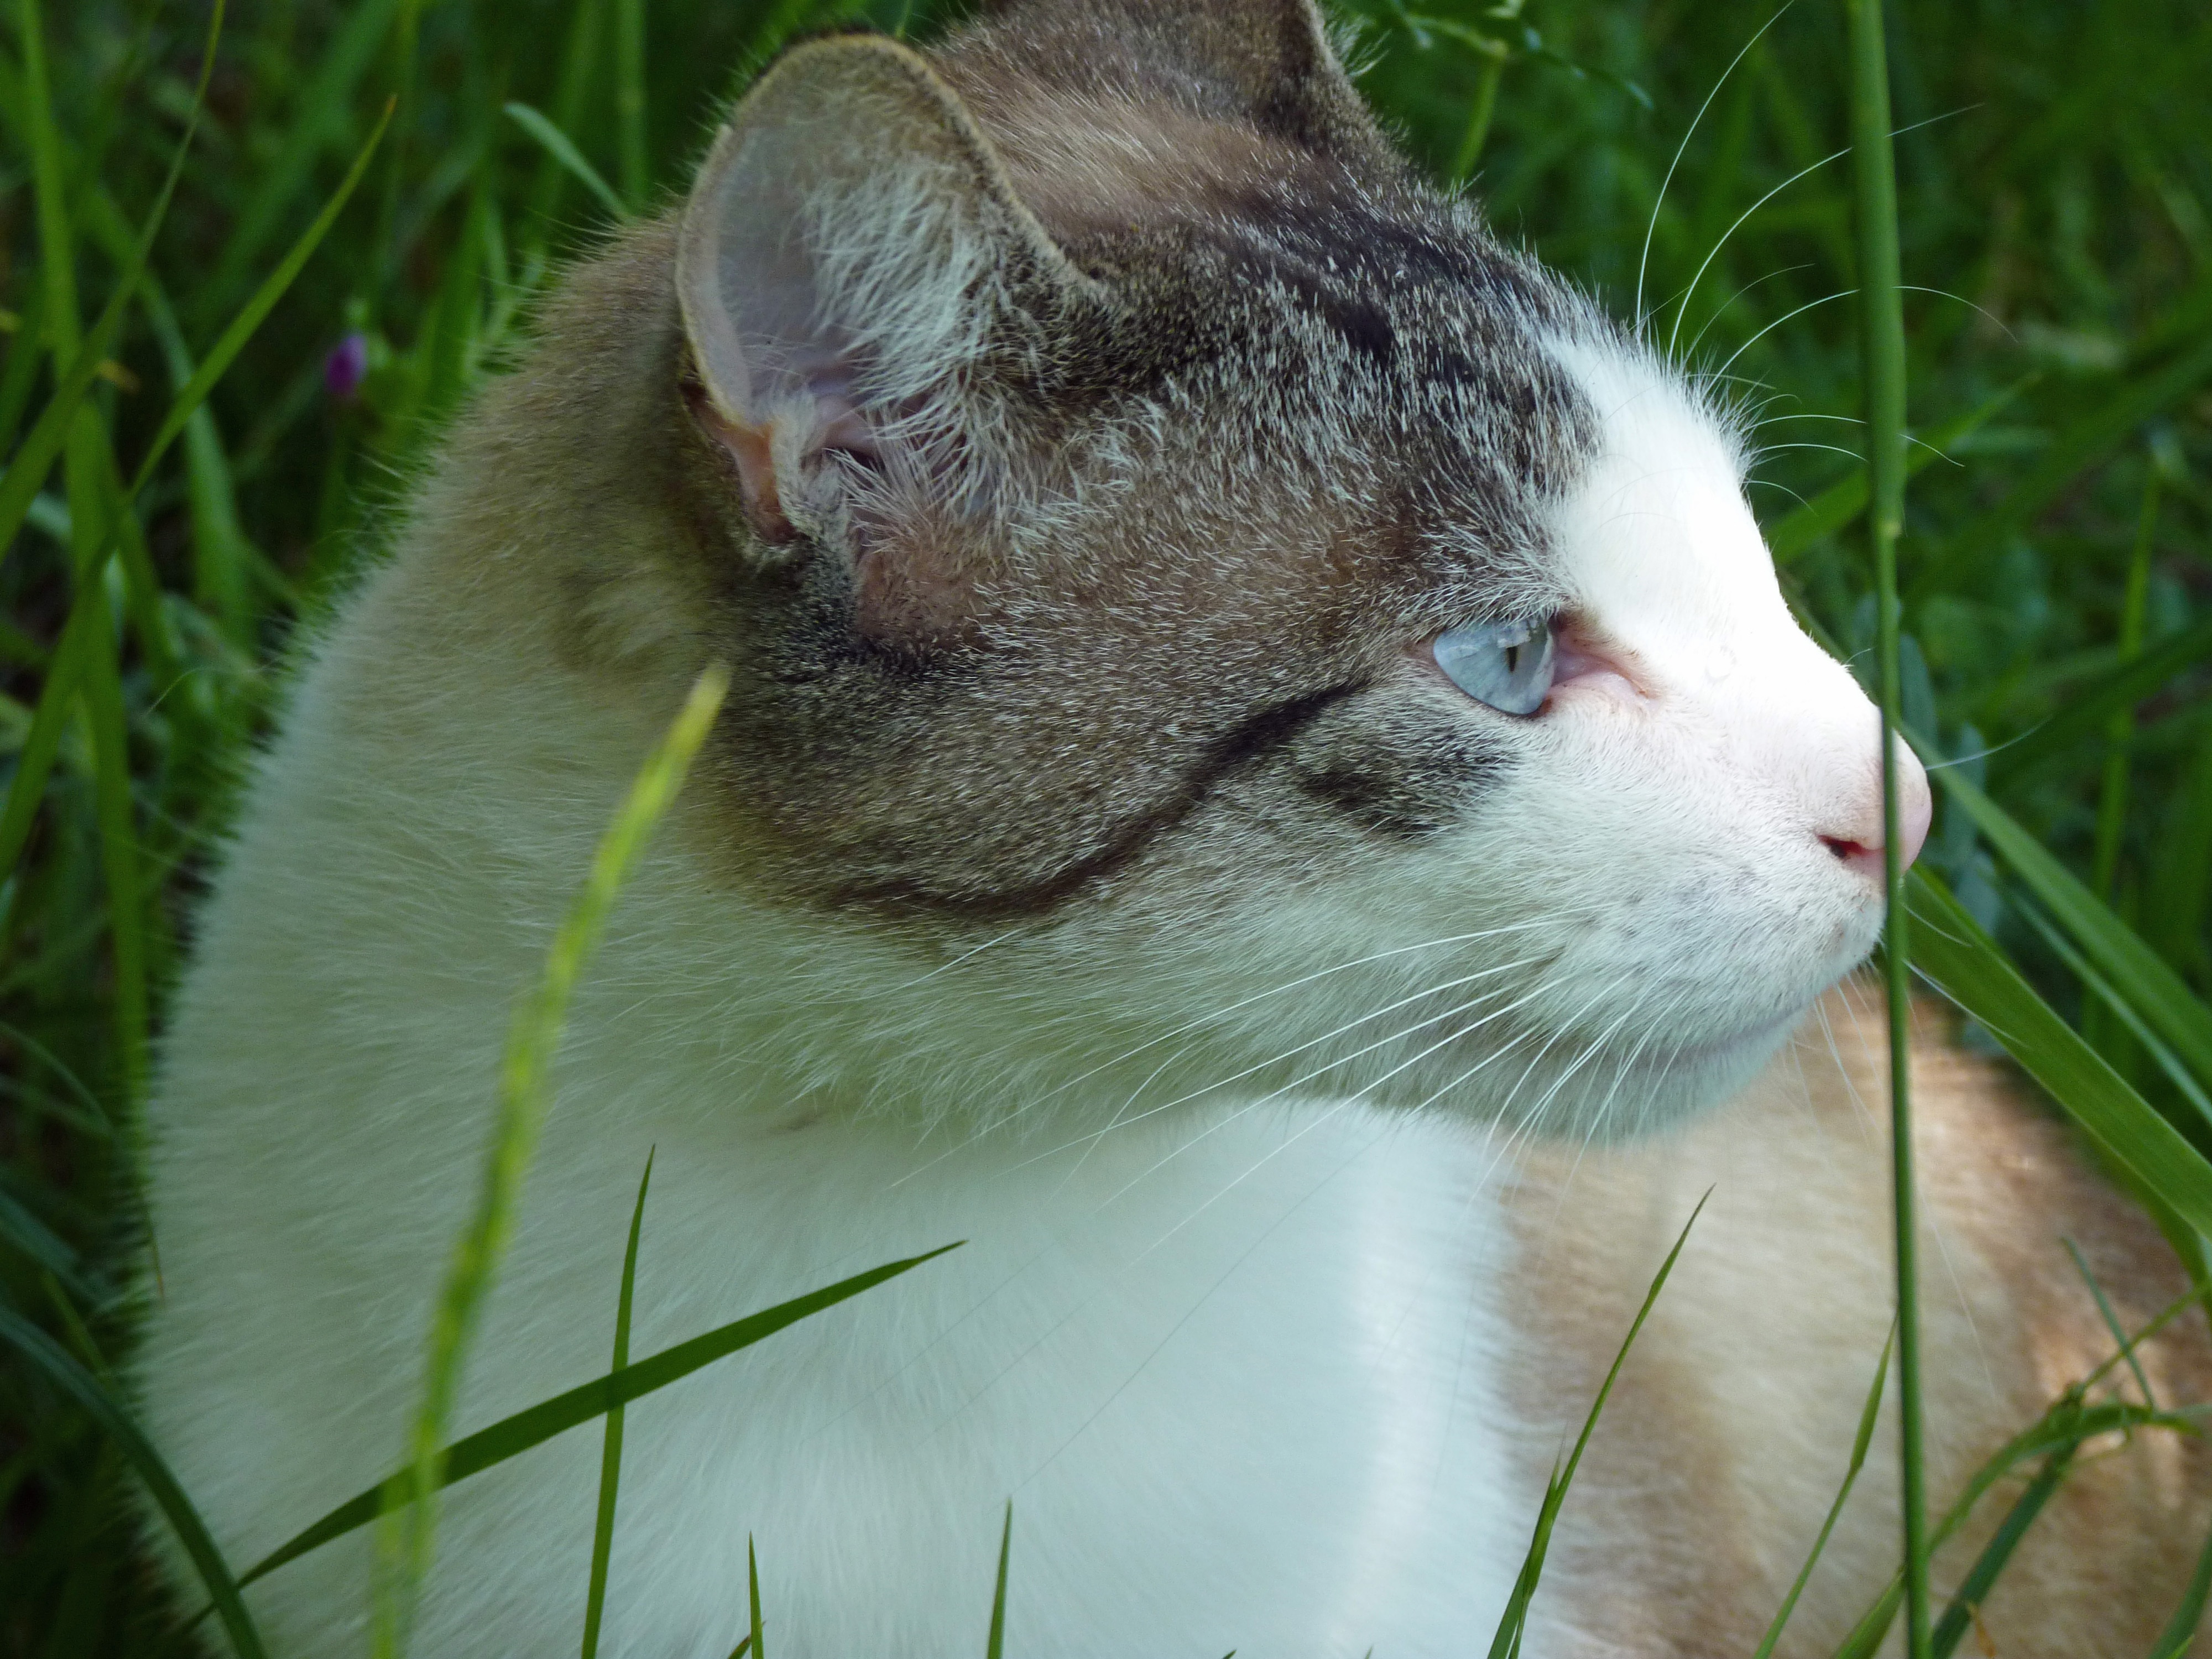
grass, pet, kitten, cat, mammal, fauna, nose, whiskers, head, look, vertebrate, cat eyes, cat head, cat's eyes, small to medium sized cats, cat like mammal